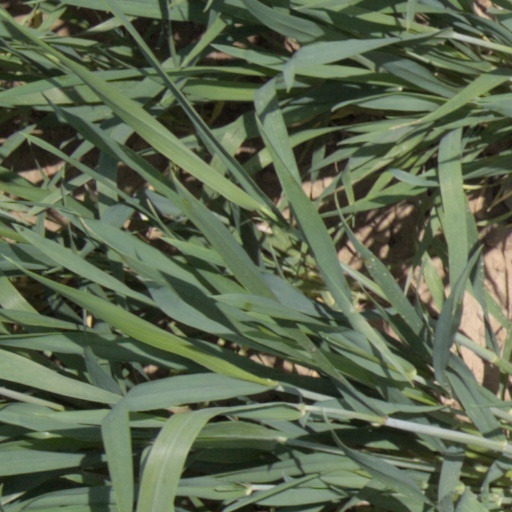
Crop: wheat